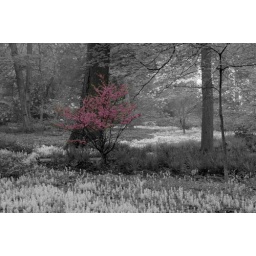
A random pink tree in a woods. By Morgan